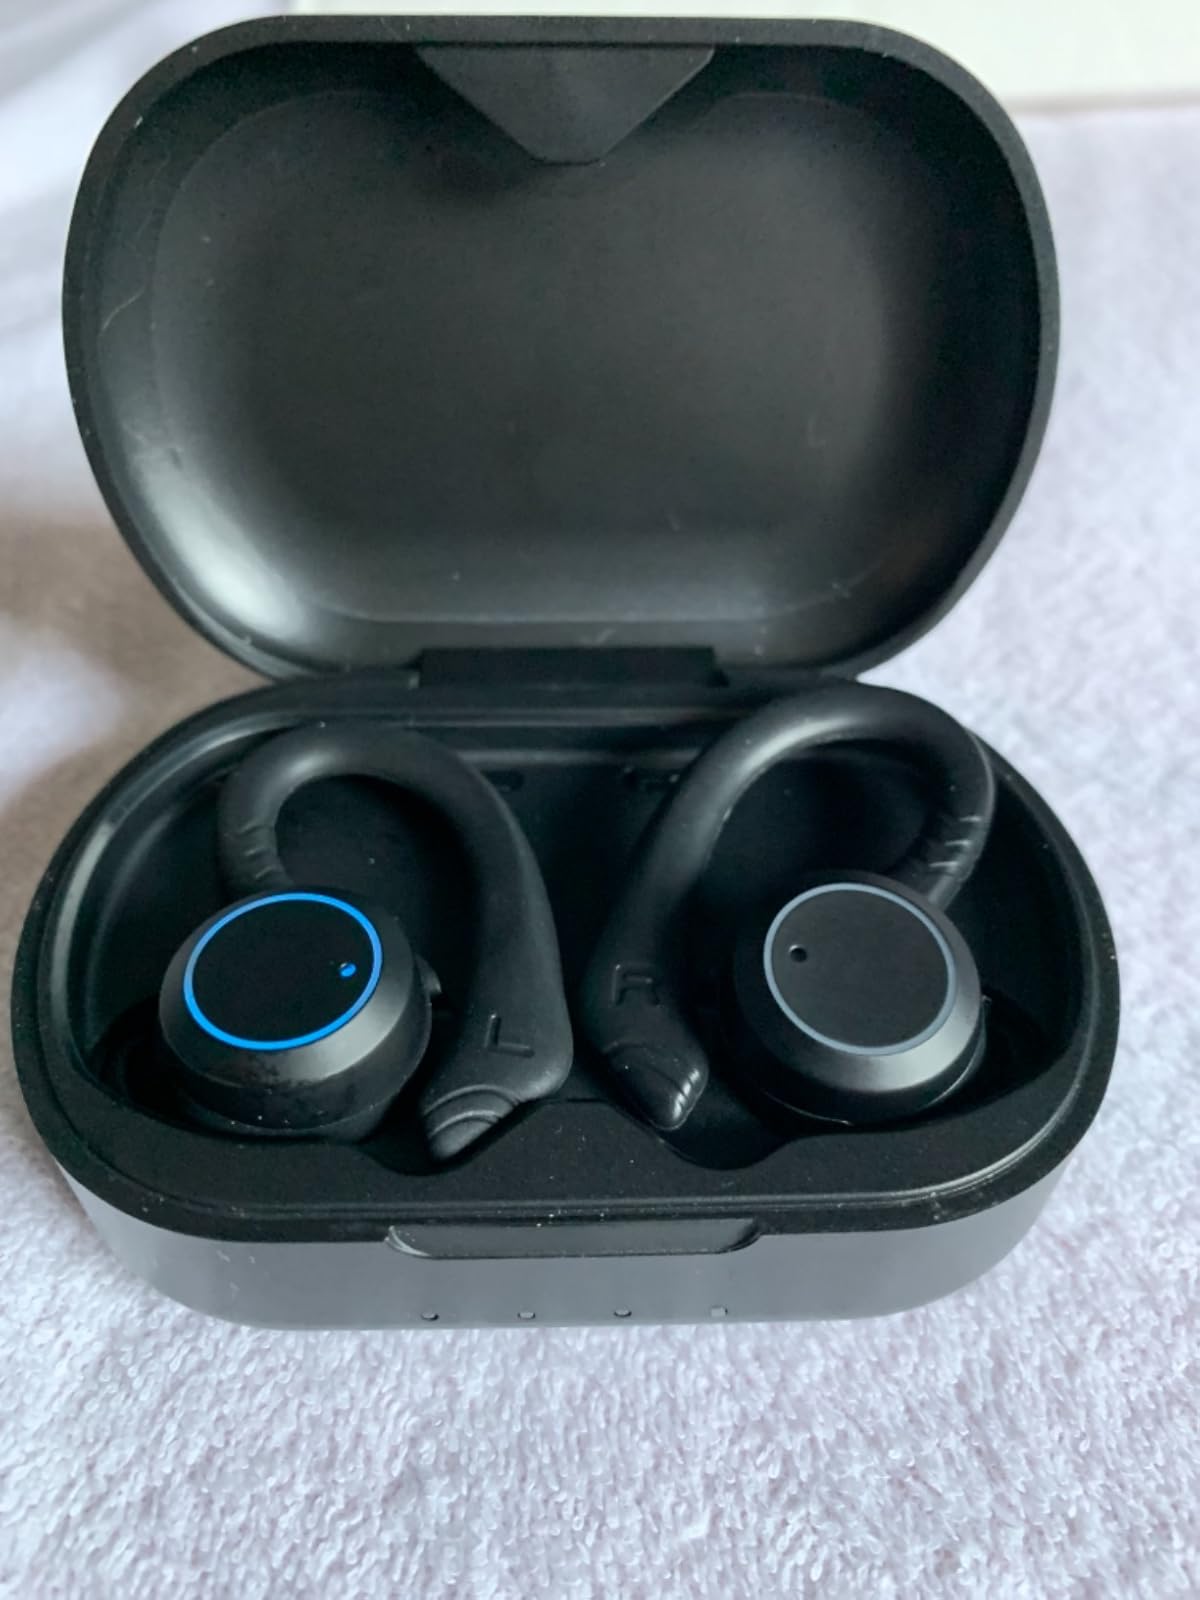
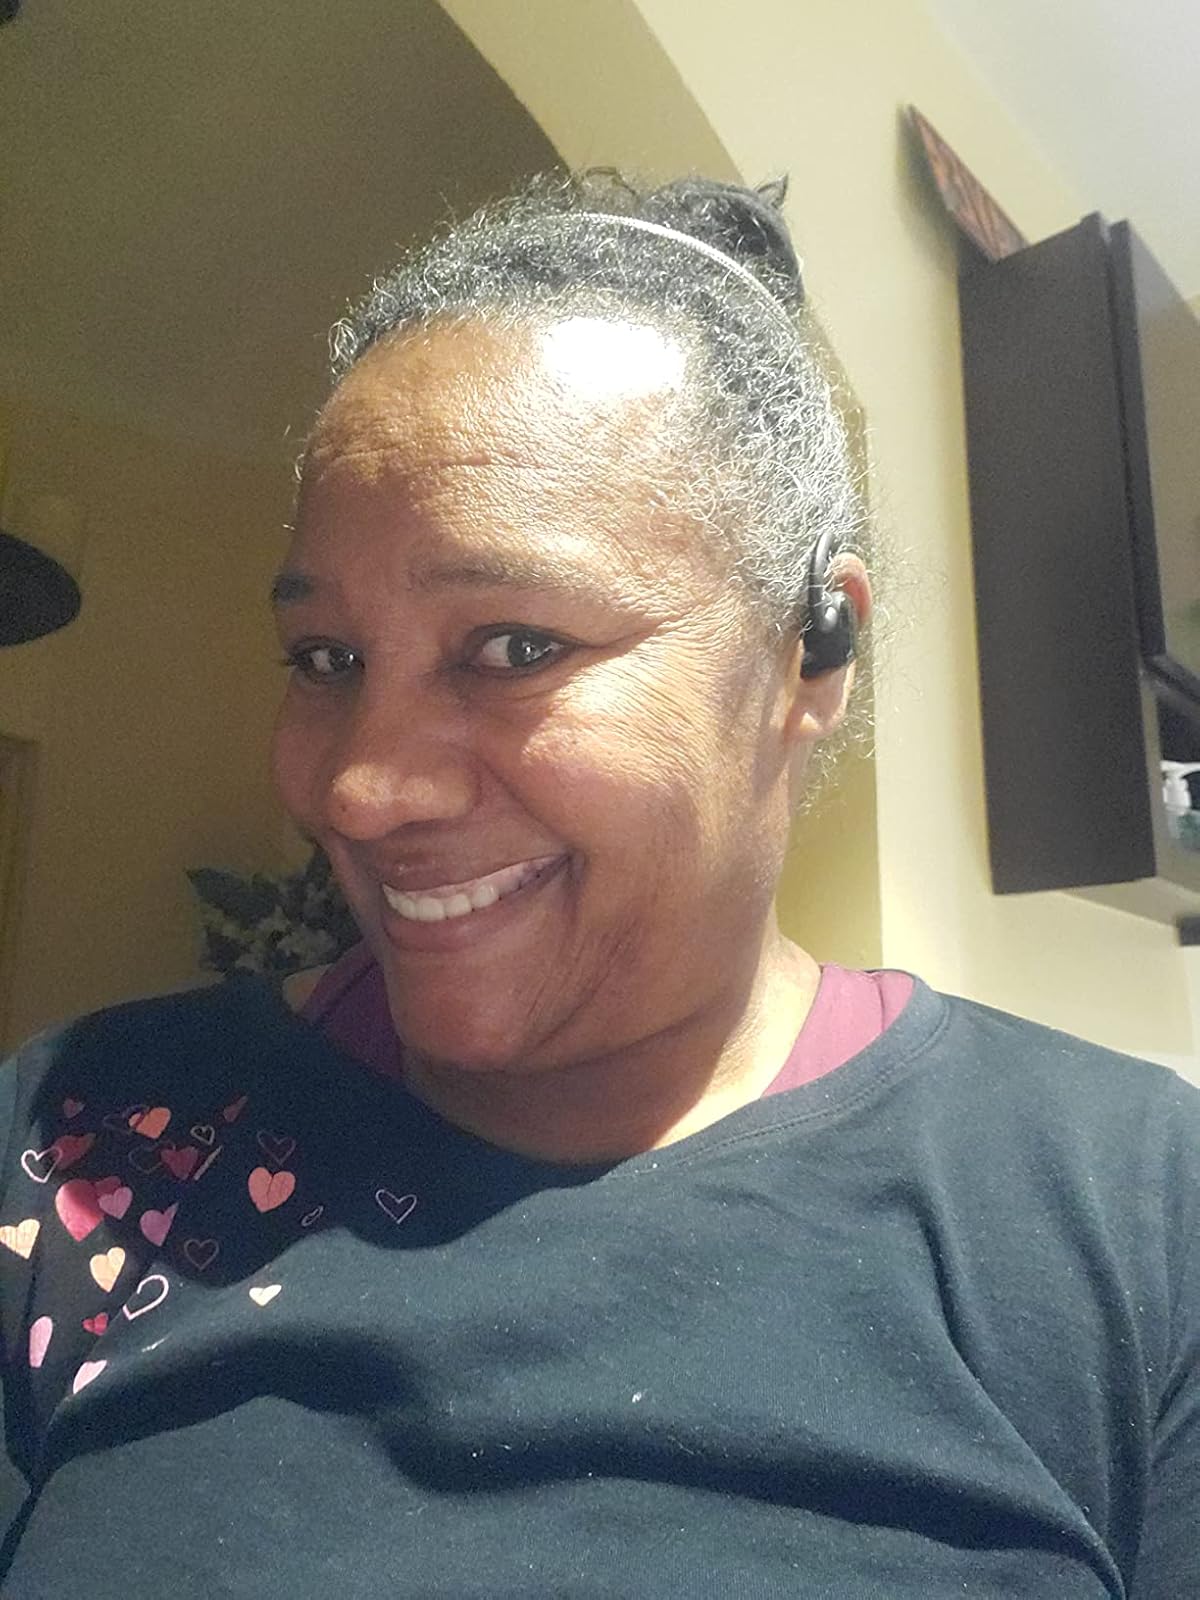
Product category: earbuds
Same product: no